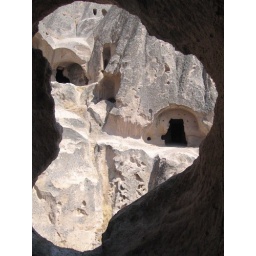
more rock houses in the rock city